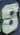
Number: 8